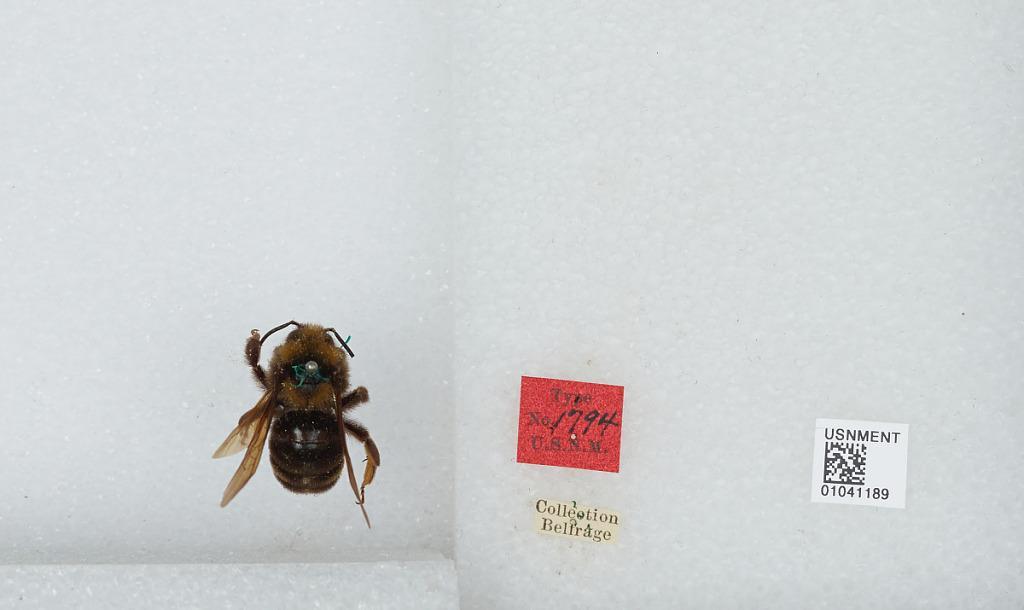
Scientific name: Bombus (Psithyrus) variabilis (Cresson)